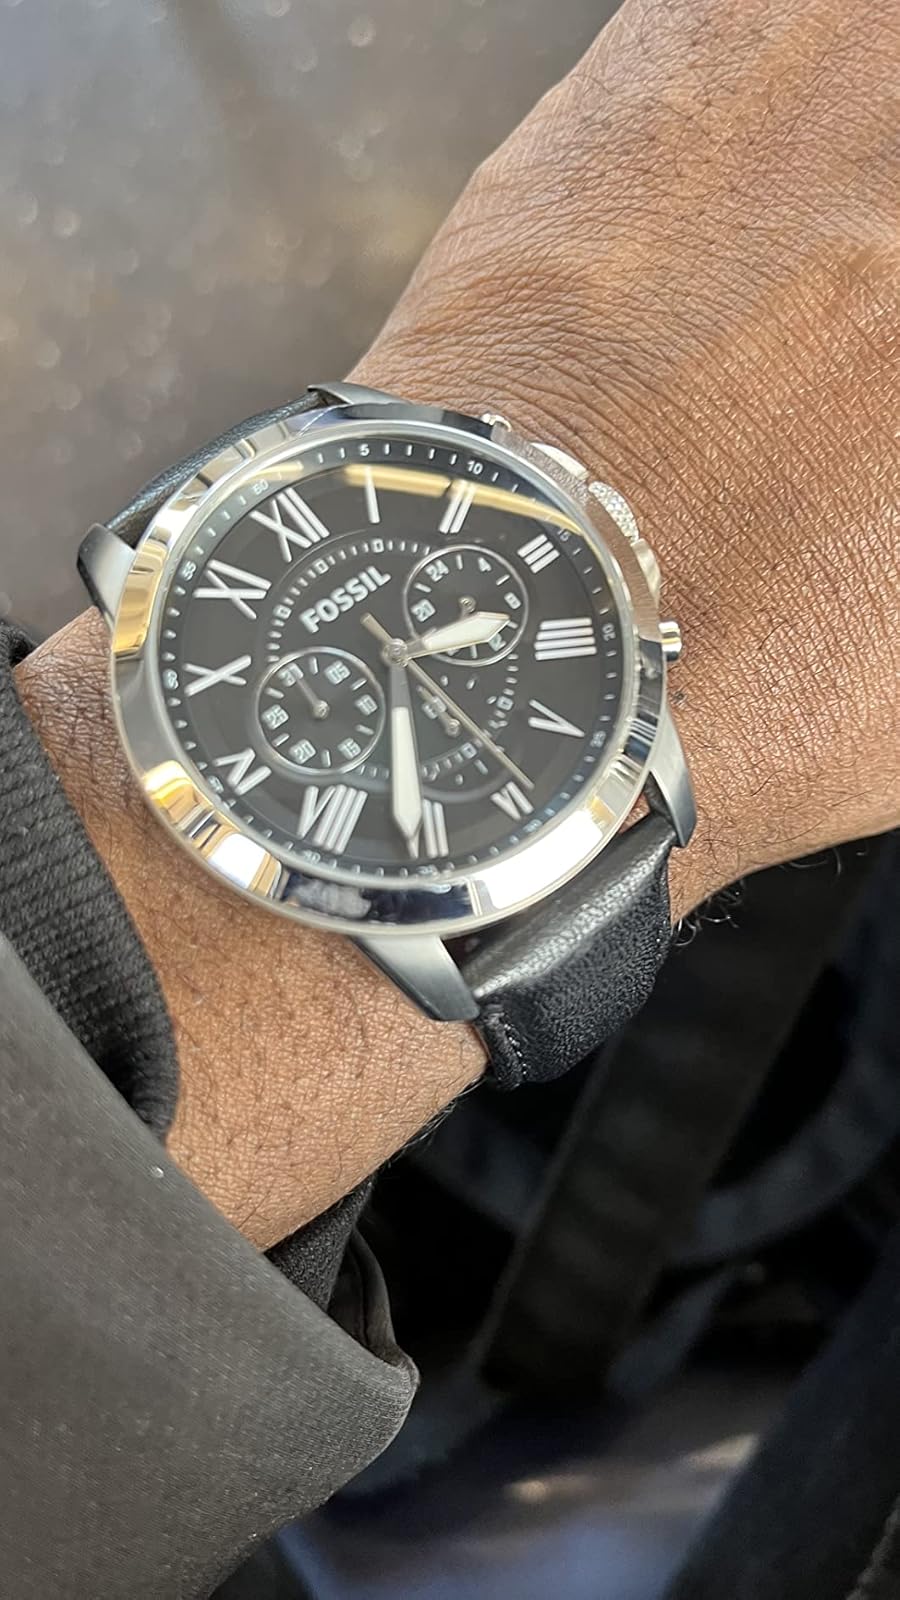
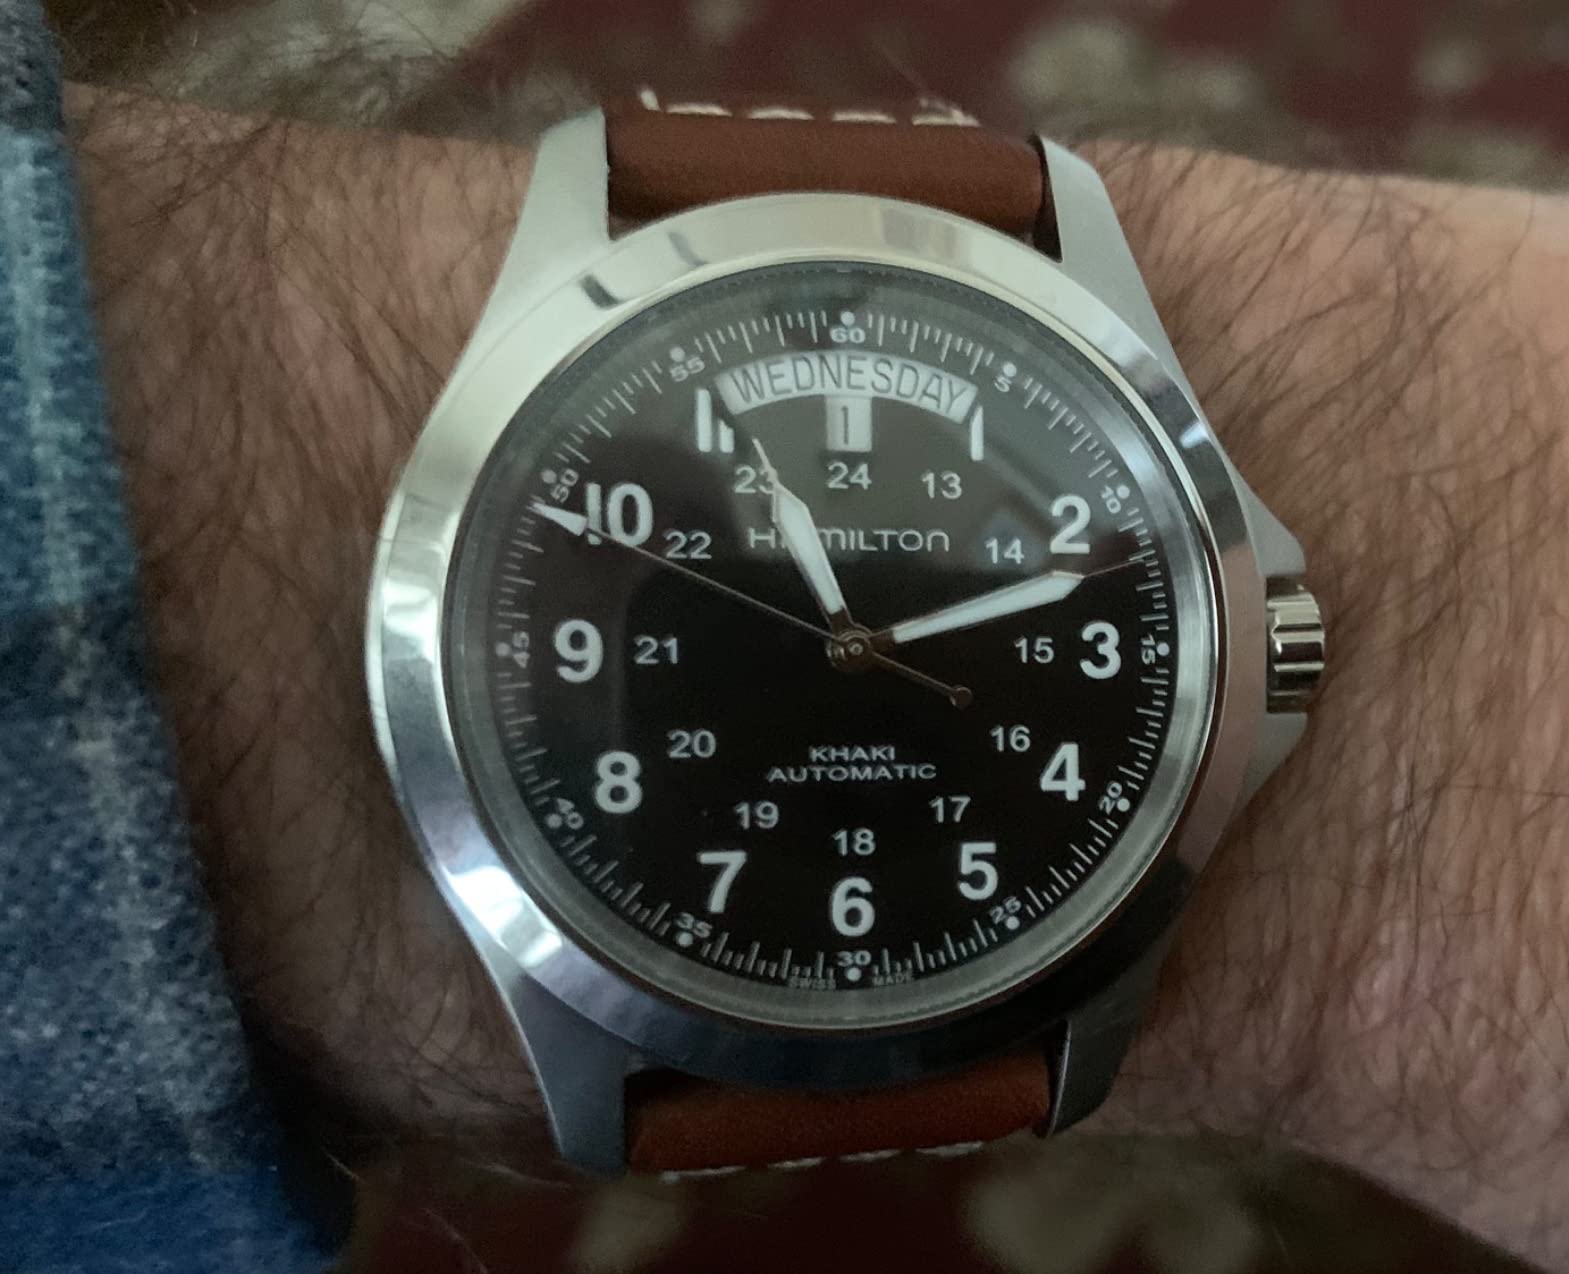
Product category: accessories_watch
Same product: no